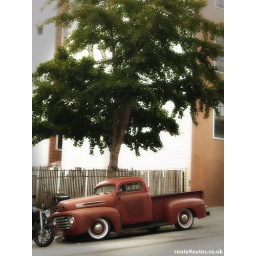
More playing about with photoshop. Spotted this truck while walking around San Francisco